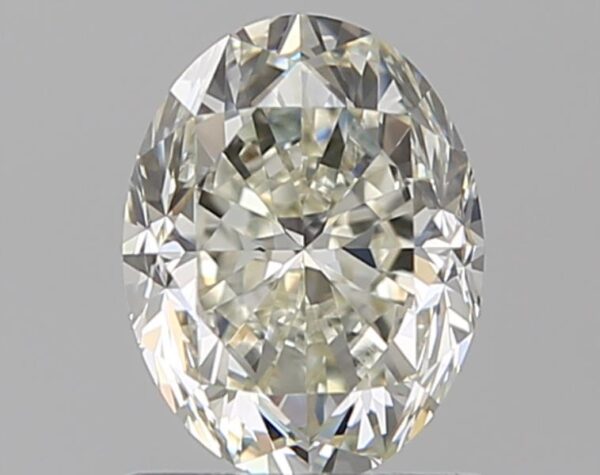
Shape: oval
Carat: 1
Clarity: VVS2
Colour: K
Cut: EX
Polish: EX
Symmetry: VG
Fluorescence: M
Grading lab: GIA
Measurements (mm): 6.94 x 5.34 x 3.83